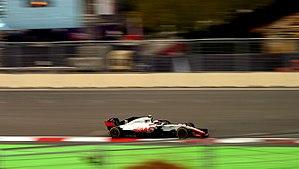
Le Grand Prix automobile d'Azerbaïdjan 2018 disputé le 29 avril 2018 sur le circuit urbain de Bakou, est la 980ᵉ épreuve du championnat du monde de Formule 1 courue depuis 1950. Il s'agit de la 2ᵉ édition du Grand Prix d'Azerbaïdjan comptant pour le championnat du monde de Formule 1 et la quatrième manche du championnat 2018.